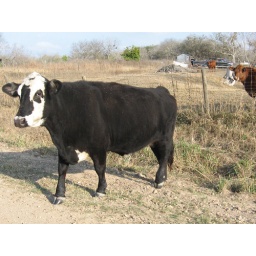
Here Hungry cow is looking in the back of the truck and seeing no hay. Poor moo-cow.